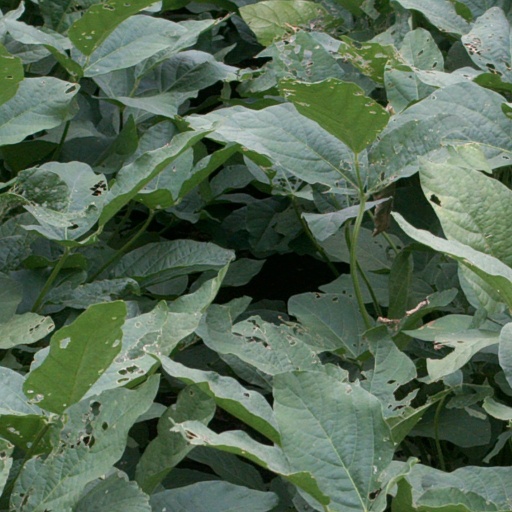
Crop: soybean